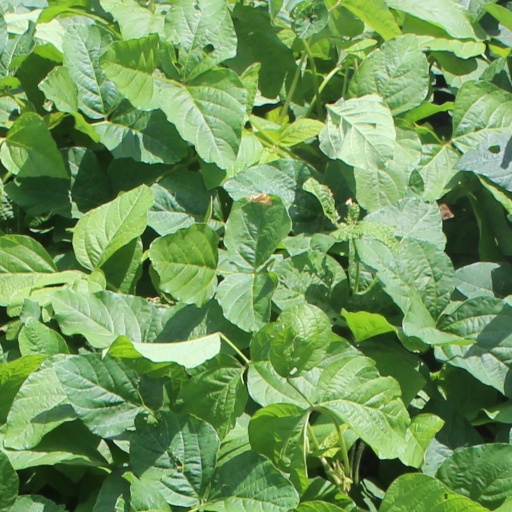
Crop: soybean